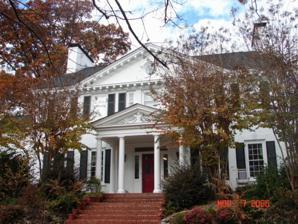
Building: Aquone
Country: United States of America
Year built: 1925
Historic house in Tennessee, United States United States historic place Aquone U.S. National Register of Historic Places Show map of Tennessee Show map of the United States Location 110 Barberry Rd Johnson City, Tennessee Coordinates 36°19′37″N 82°22′03″W / 36.32694°N 82.36750°W / 36.32694; -82.36750 Area 3.3 acres (1.3 ha) Built 1925 Architect Leland Cardwell Architectural style Colonial Revival NRHP reference No. 93001199 Added to NRHP November 4, 1993 Aquone (pronounced uh-KWAN-nee) is the home in Johnson City, Tennessee , where Tennessee jurist and historian Samuel Cole Williams lived in retirement. The home is listed on the National Register of Historic Places . Aquone was built in 1925. It is a 2 + 1 ⁄ 2 -story brick structure in the Colonial Revival style. Leland Cardwell, a Johnson City architect , designed the house, modeling it after the design of an unidentified Colonial mansion built in Maryland in 1748. The house is on a 3.6-acre (1.5 ha) lot between Roan Street and U.S. Highway 11E , it is screened from those roads by trees and a terraced lawn. At the time of its construction, the site was north of the city limits of Johnson City. The interior of Aquone is laid out according to the center hall plan, with an entrance hall, and stairway flanked by a large formal living room on one side and a large formal dining room on the other side. An unusual feature of the house is a one-and-one-half-story library that is said to have been modeled after Sir Walter Scott studied in his home at Abbotsford House . The living room and dining room both have fireplaces with Georgian -influenced mantels . The library fireplace also has a Georgian design. The name "Aquone" is reported to be a Cherokee word for "resting place." References